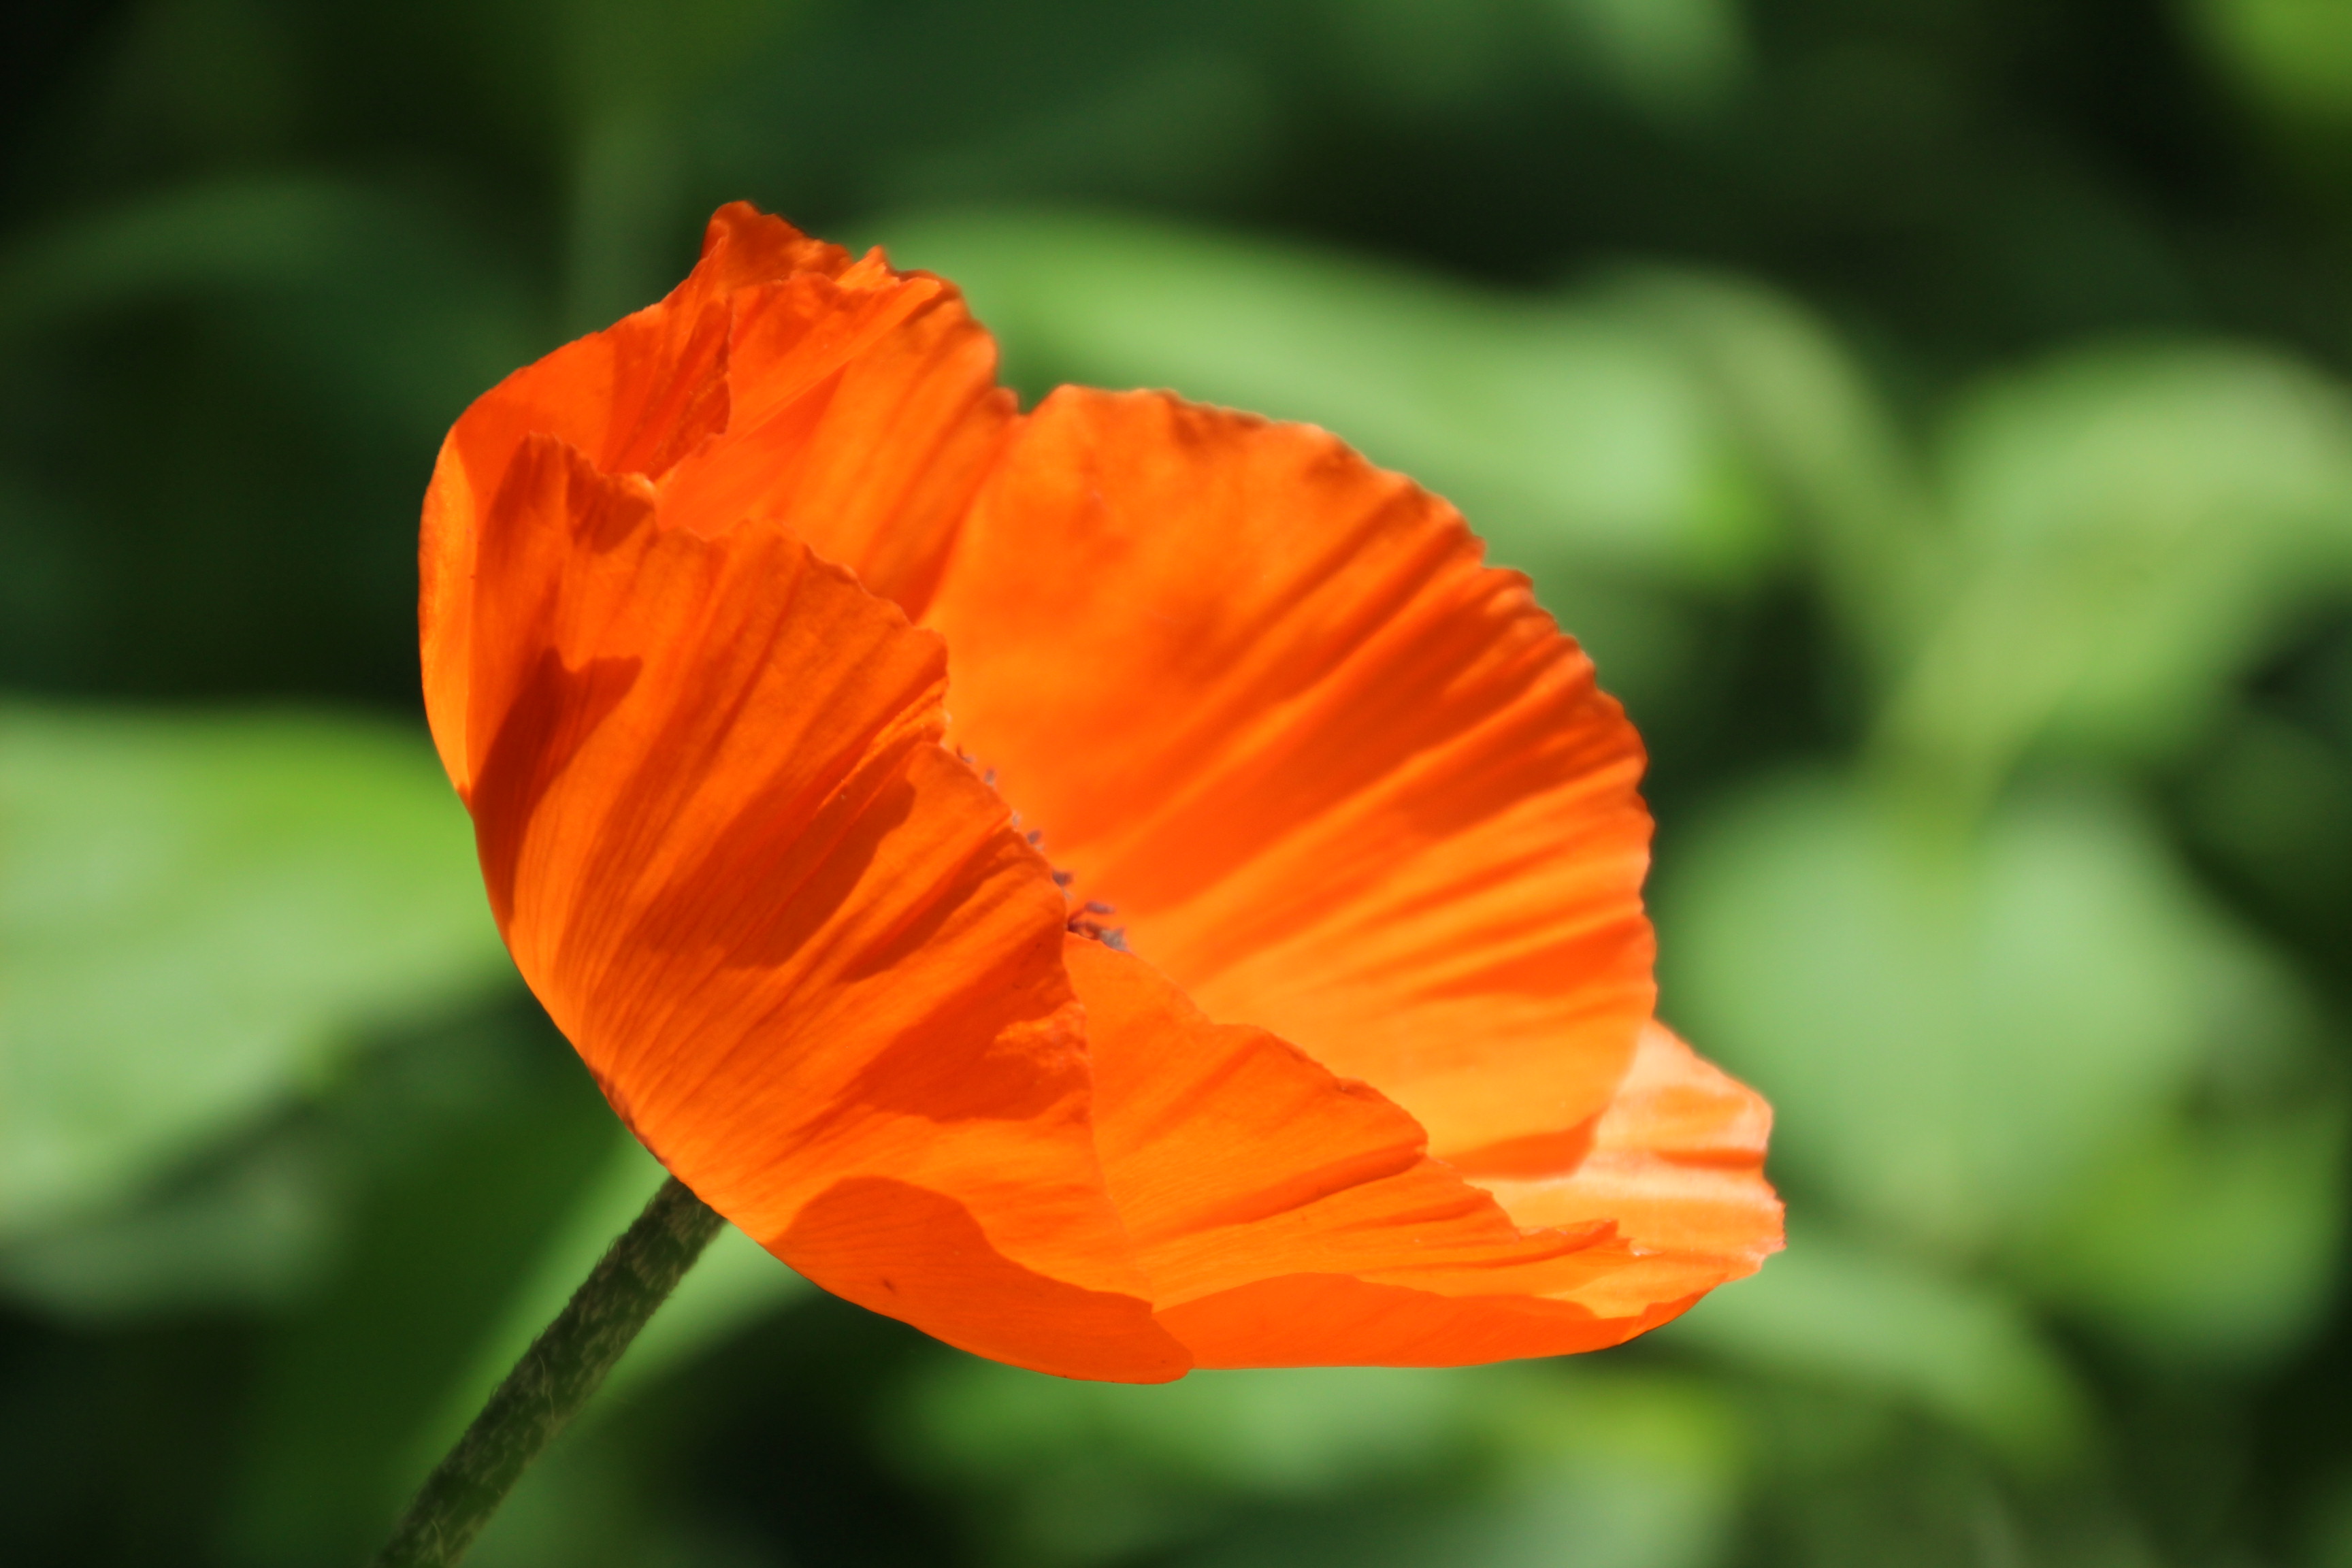
flower, poppy, flowering plant, petal, orange, plant, poppy family, eschscholzia californica, oriental poppy, wildflower, coquelicot, plant stem